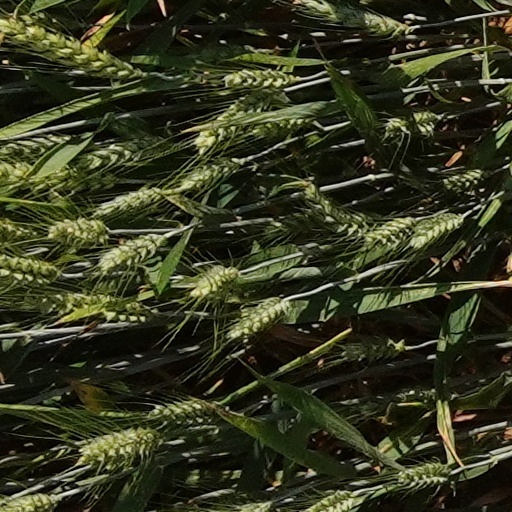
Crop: wheat